Danai Sriwatcharamethakul

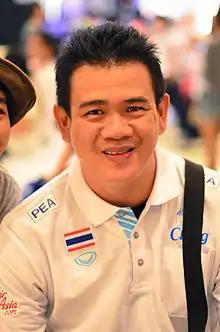

Danai Sriwatcharamethakul (born 5 October 1970) also known as Coach Duan is a Thai volleyball coach. He is the head coach of the Thailand women's national volleyball team.